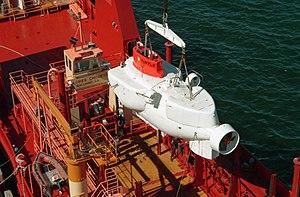
Le Turtle est un sous-marin océanographique qui a appartenu à l'United States Navy. Il s'agit du sister-ship du Alvin.